Alexander Voet the Younger

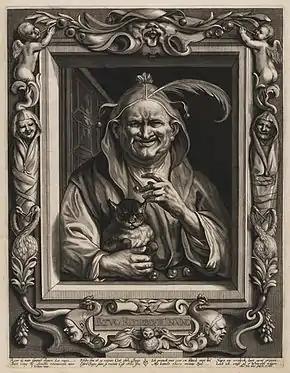
"Old fool with his cat", after Jordaens

Alexander Voet the Younger or Alexander Voet II (27 June 1637, in Antwerp – 1693/1705) was a Flemish engraver, print artist and publisher. He was the son of Alexander Voet the Elder, one of the leading engravers and publishers in Antwerp in the middle and second half of the 17th century. He first worked in his father's large workshop and later operated his own workshop.